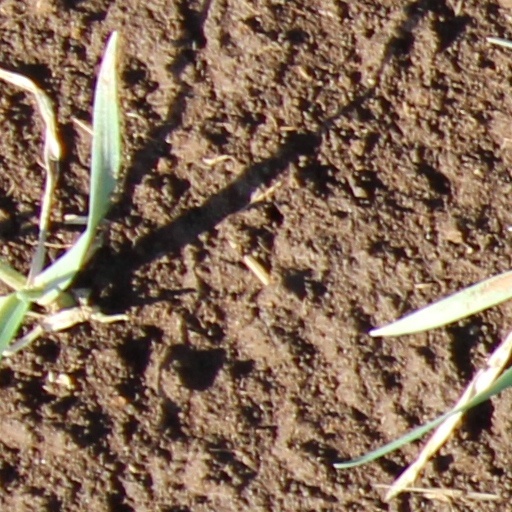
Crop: wheat